Finland national football team

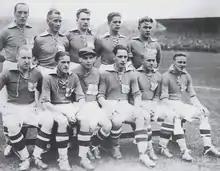
The Finnish national team against Denmark in 1933

The Football Association of Finland was founded in 1907 and became a member of FIFA the next year. At the time, Finland was an autonomous grand duchy ruled by the Russian Emperors. Finland played its first international on 22 October 1911, as Sweden beat the Finns at the Eläintarha Stadium in Helsinki. Finland participated the 1912 Summer Olympics in Stockholm, beating Italy and the Russian Empire, but losing the bronze medal match against the Netherlands.